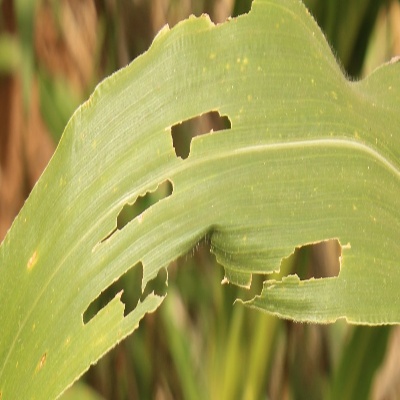
Label: Corn_(Maize)___Leaf_Spot